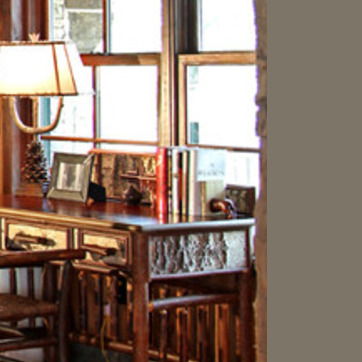
Material: paper